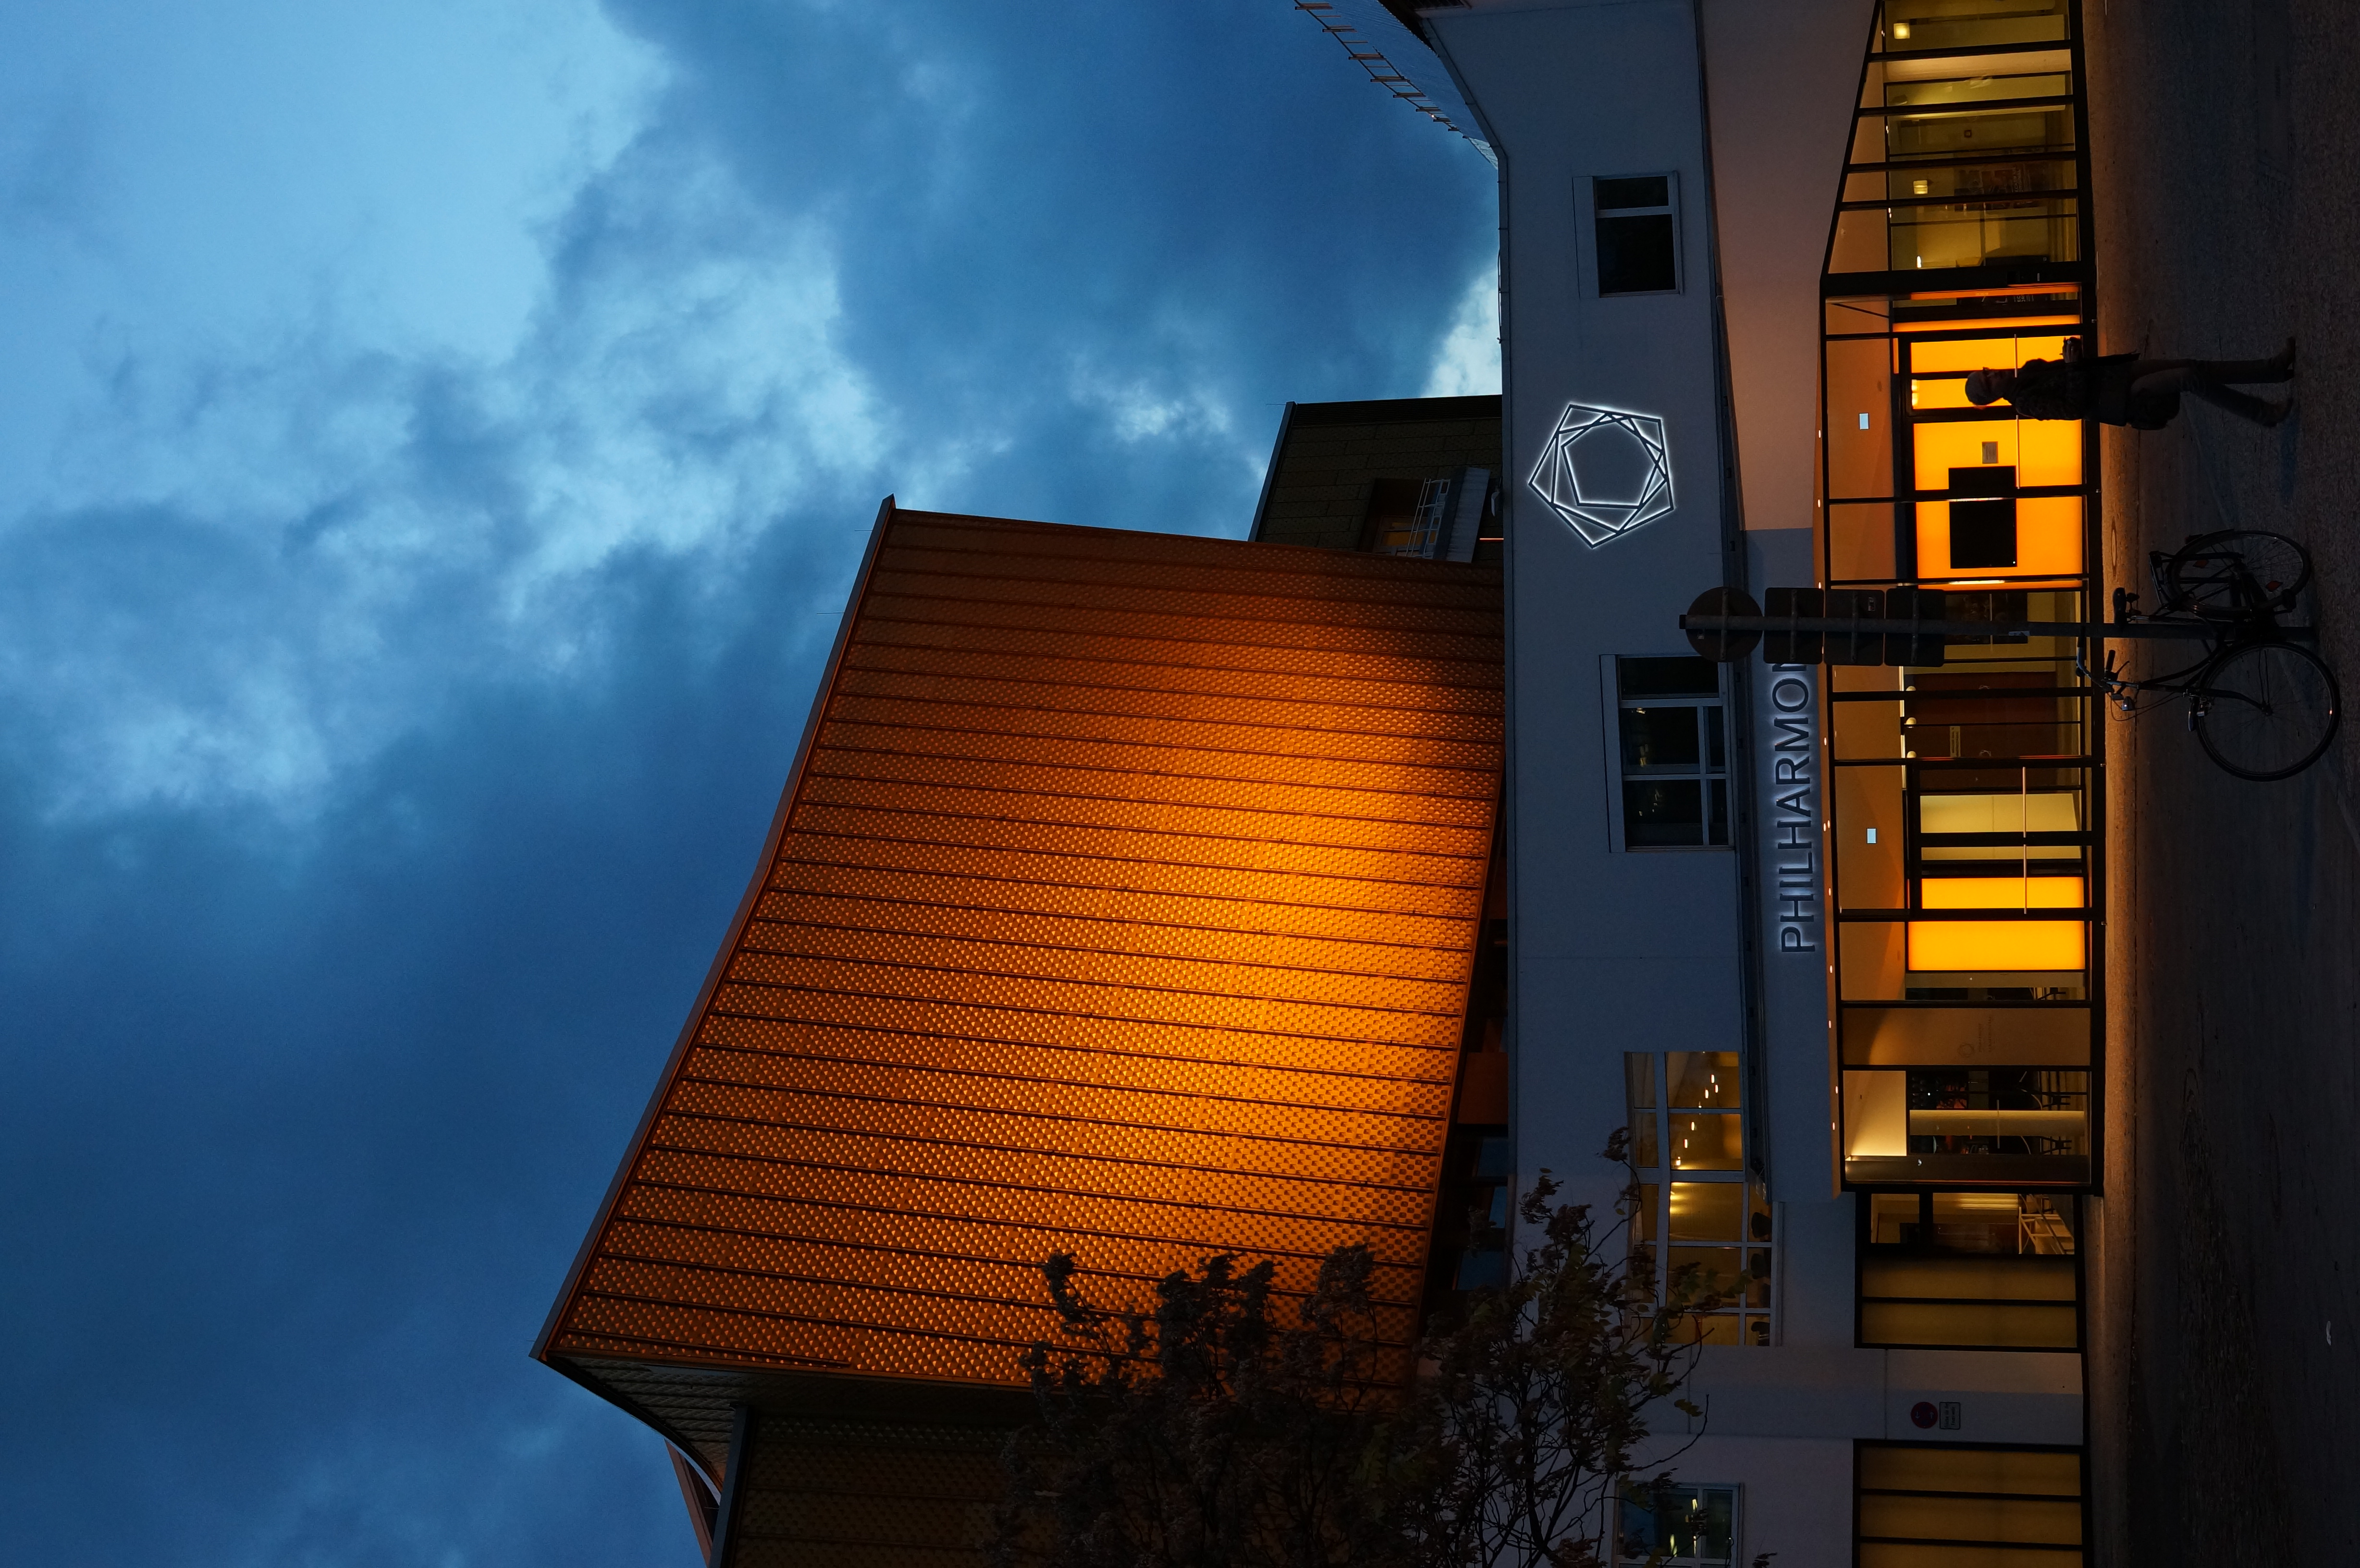
architecture, sky, sunset, night, building, downtown, dusk, evening, reflection, landmark, facade, professional, theatre, 2013, germany, deutschland, berlin, sony, sigma, nex, nex6, headquarters, lenstagged, steffenzahn, 30mm, sigma30mm28exdn, sigma30mmf28, sigma30mmf28dn, sigma30mm, urban area